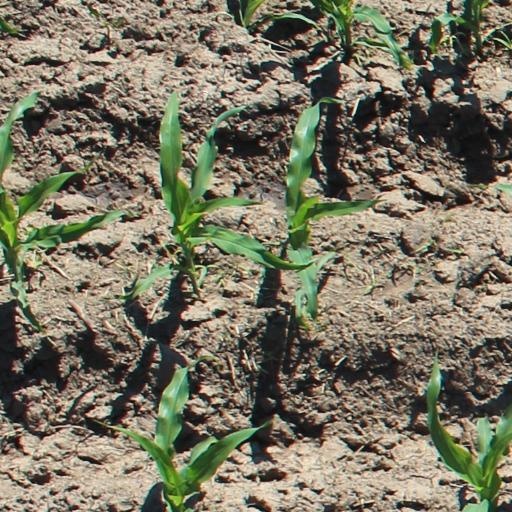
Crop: maize; corn